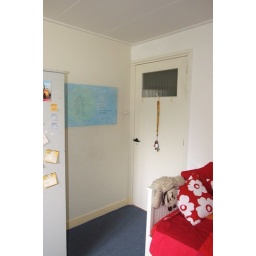
My door with a part of the wardrobe and my bad. The painting on the wall is made by my mom.